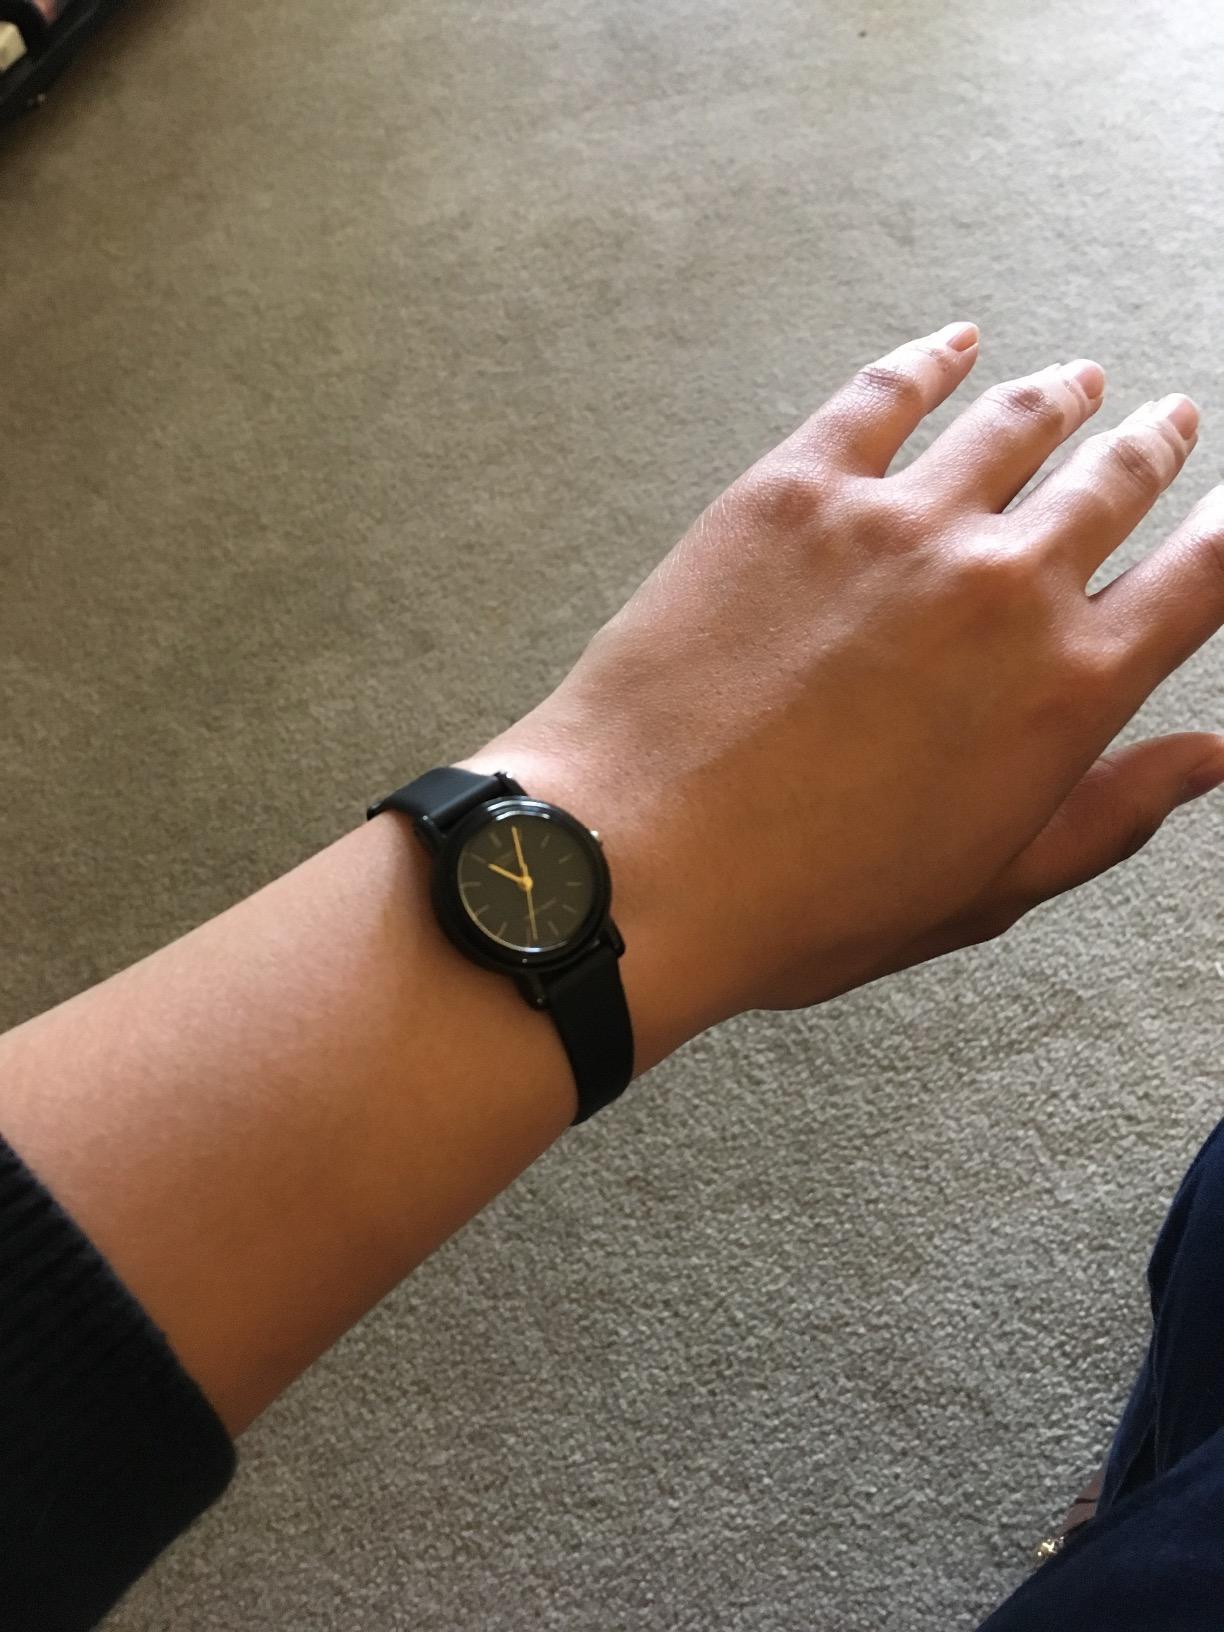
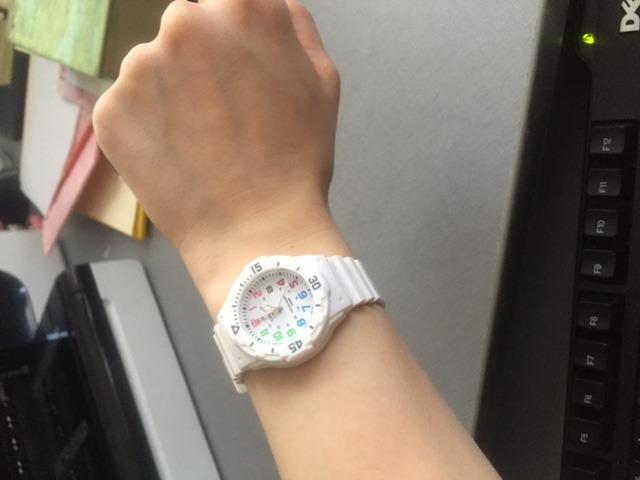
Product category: accessories_watch
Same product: no